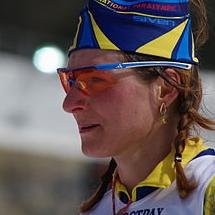
Age: 22